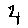
Label: 4